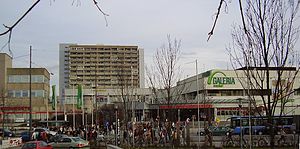
Skyderiet i München den 22. juli 2016
Hovedindgang til Olympia-indkøbscenter i München
"Ved skyderiet i München, der foregik i bydelen Moosach den 22. juli 2016 kort før klokken 18:00, blev ni personer dræbt af skud og adskillige blev såret. Politiet regner med at der var én gerningsmænd, som handlede alene. Dødstallet kom op på ti, da gerningsmanden blev fundet død for egen hånd. Skyderiet fandt sted ved en McDonald's restaurant og inde i og udenfor indkøbscenteret Olympia, som lå på den anden side af gaden. Store politistyrker med støtte fra ""Spezialeinsatzkommando"", Bundespolizei og politistyrker fra andre distrikter blev sat ind på grund af den akutte terrortrussel og flere vejspærringer blev oprettet. De offentlige transportmidler i München blev indstillet og München Hauptbahnhof evakueret taxachauffører blev anmodet om ikke at tage passagerer op.